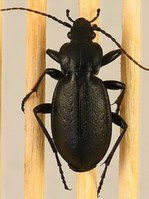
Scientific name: Carabus taedatus
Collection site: Niwot Ridge NEON (NIWO), plot NIWO_013